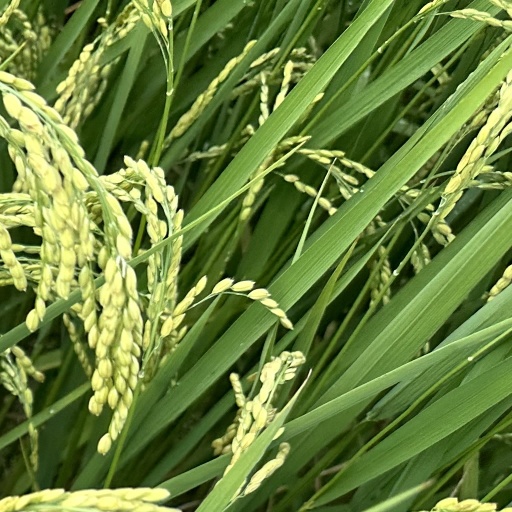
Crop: rice